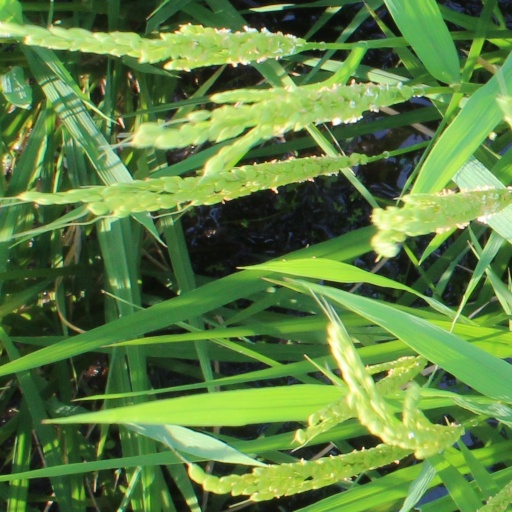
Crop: rice